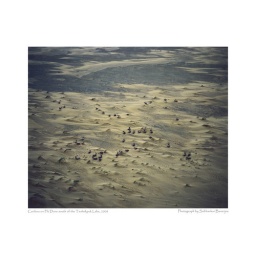
Caribou sleeping on the sand near the shore of Teshekpuk Lake, Alaska. Photo by Subhankar Banerjee.